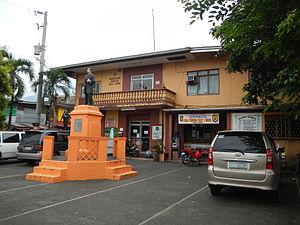
Rizal est une municipalité de la province de Laguna, aux Philippines.